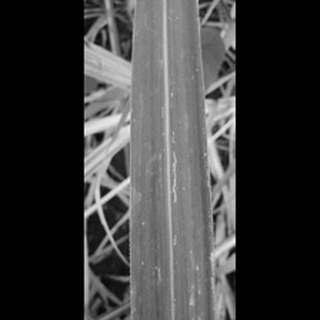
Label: sugarcane_mosaic